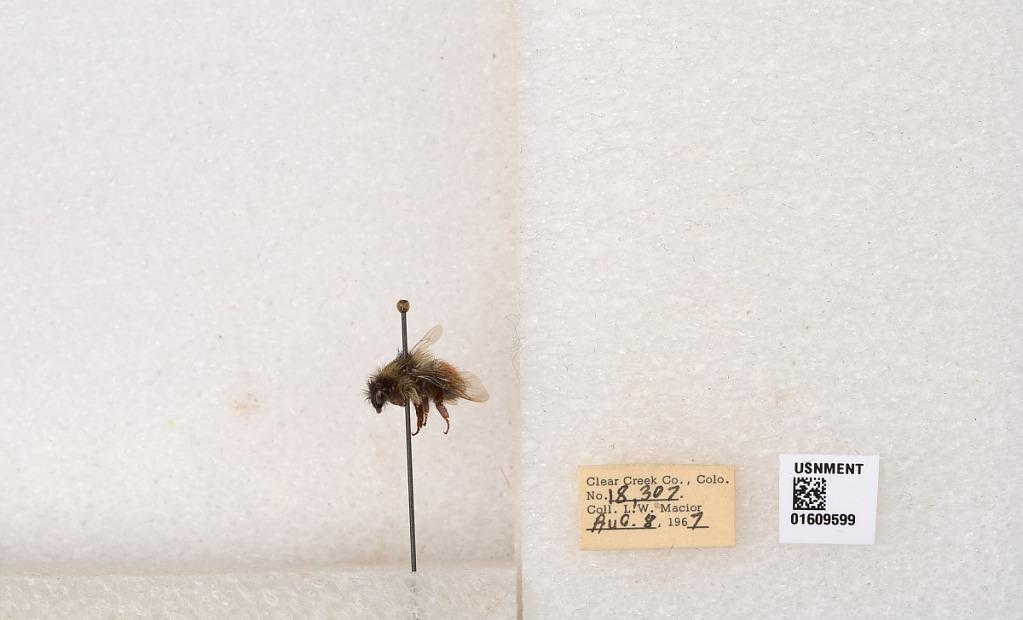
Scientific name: Bombus (Pyrobombus) sylvicola Kirby
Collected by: L. Macior
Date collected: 1967-8-8
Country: United States
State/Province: Colorado
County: Clear Creek
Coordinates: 39.6856, -105.645